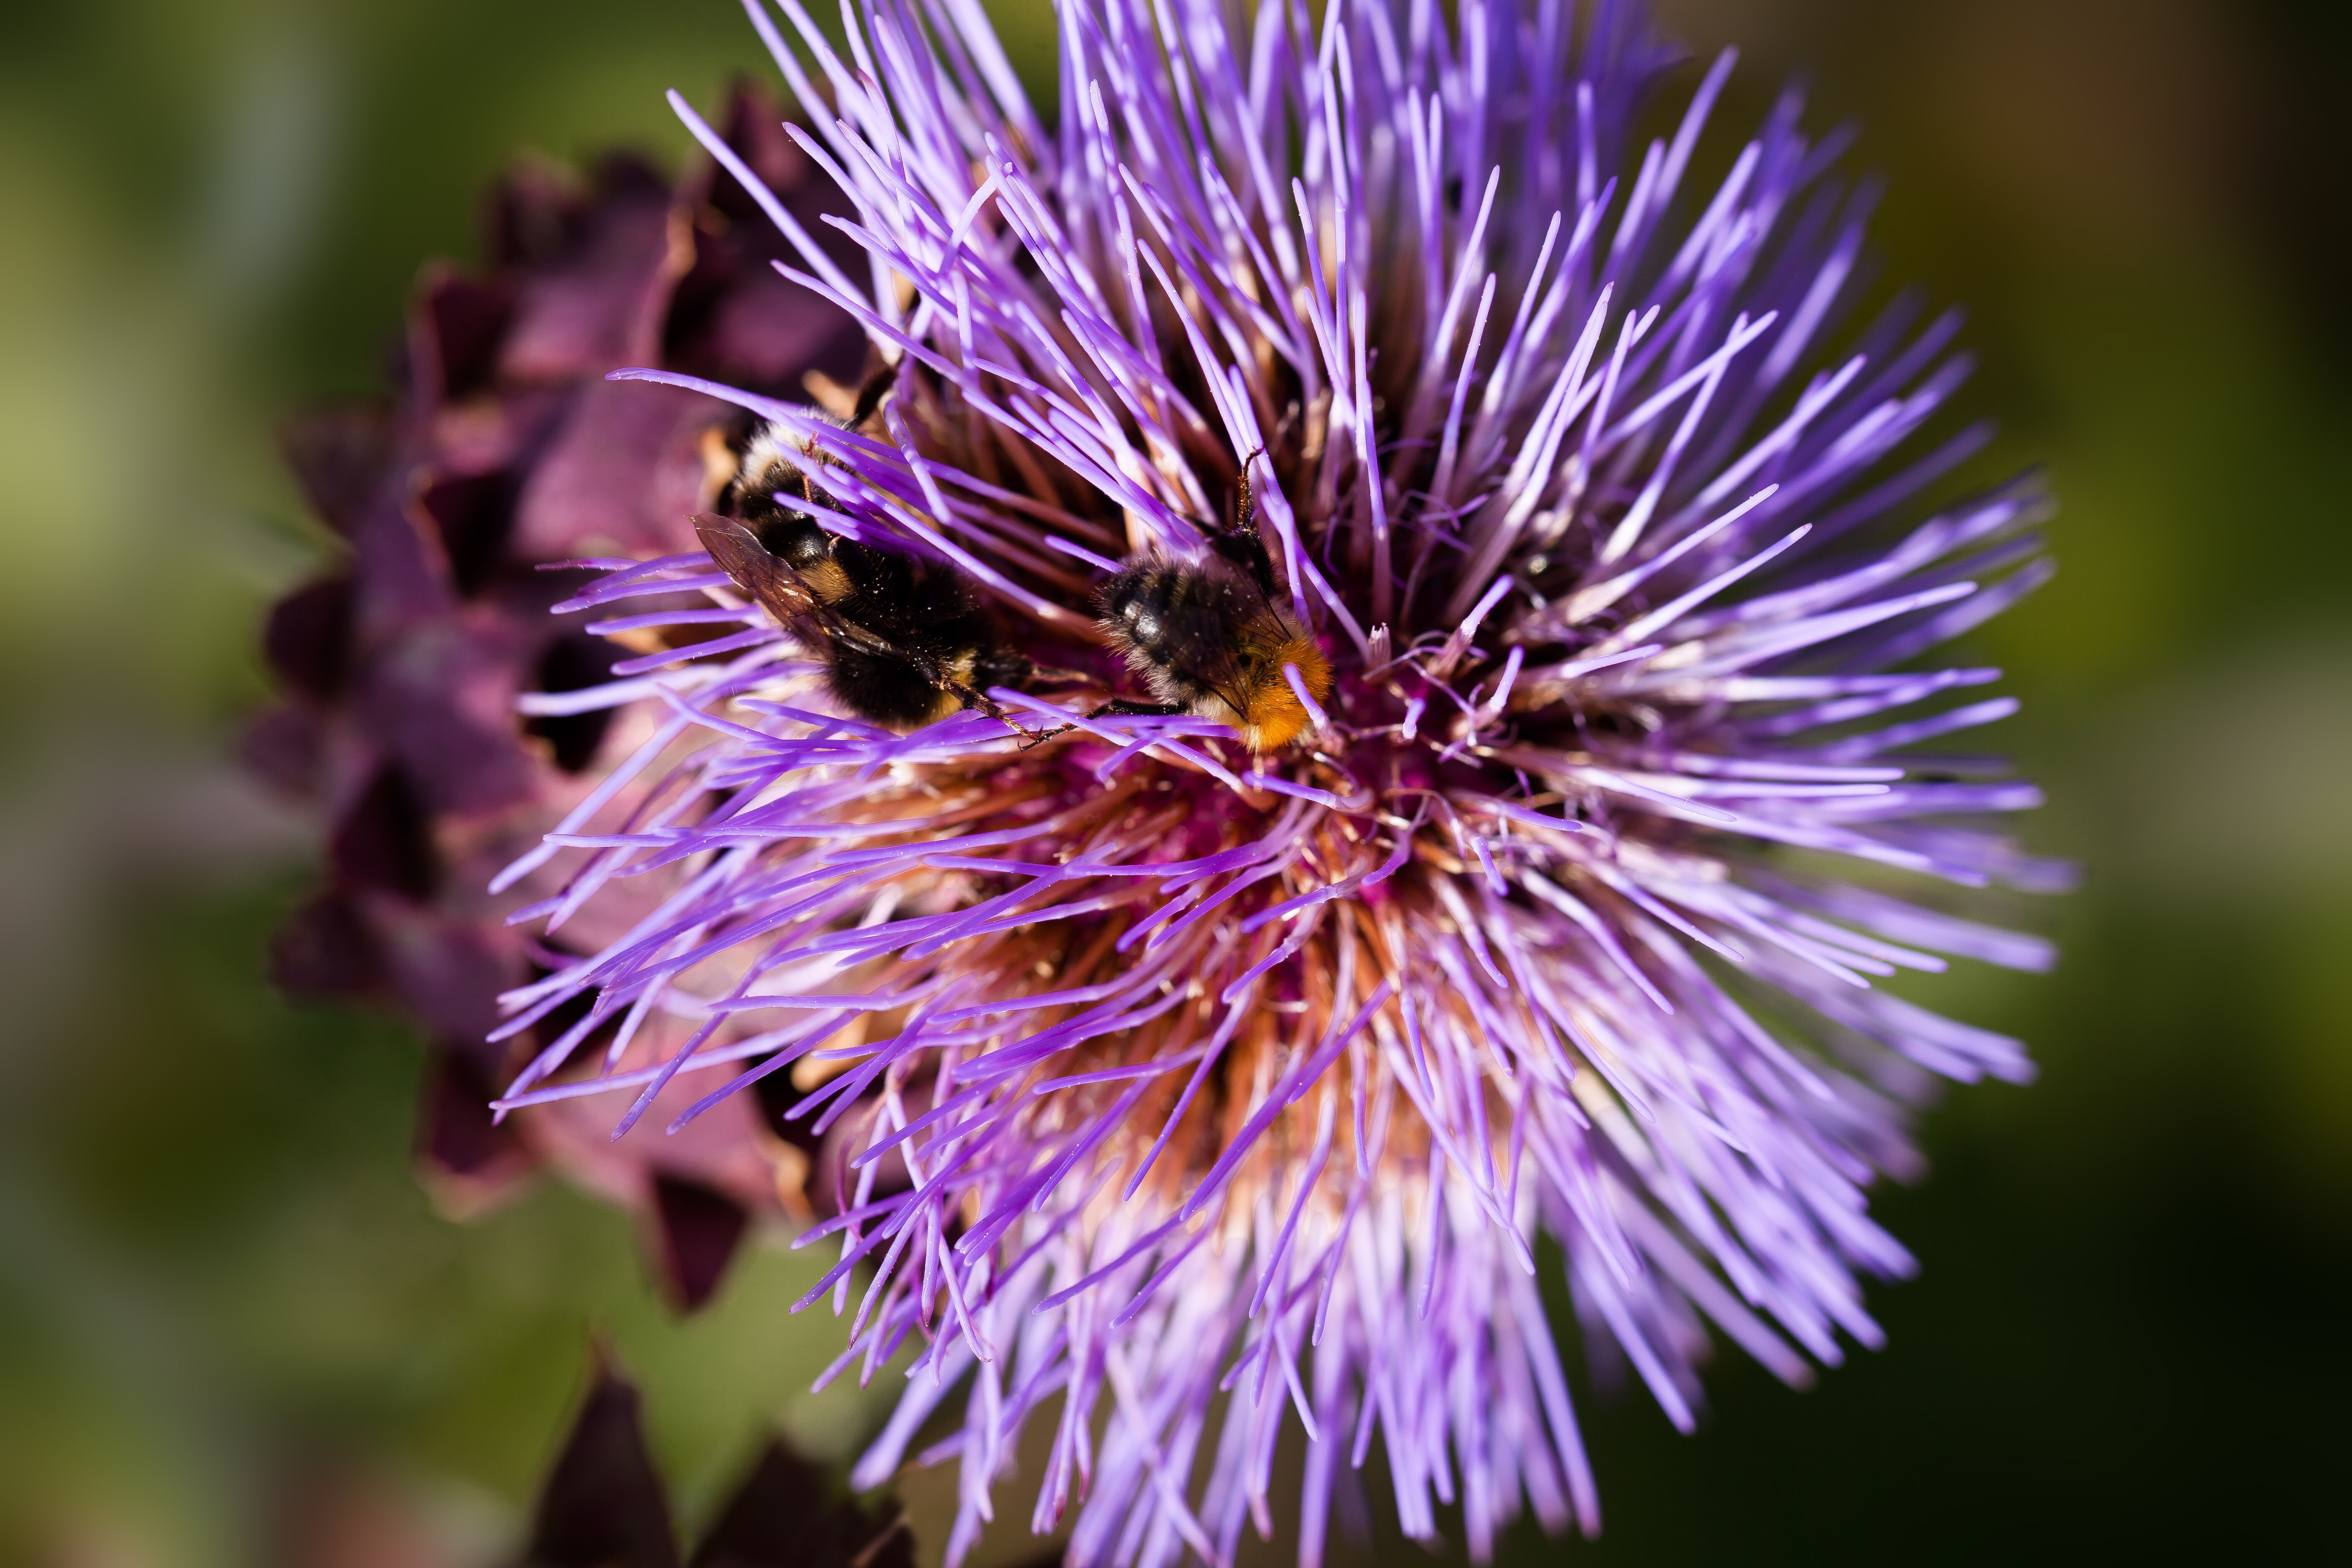
blossom, plant, flower, petal, bloom, crop, flora, wildflower, artichoke, close up, violet, asteraceae, thistle, strong, edible, macro photography, flowering plant, daisy family, cynara cardunculus, flower vegetables, thistle like, silybum, bumblebees, the asteraceae family, land plant, knospiger pollen